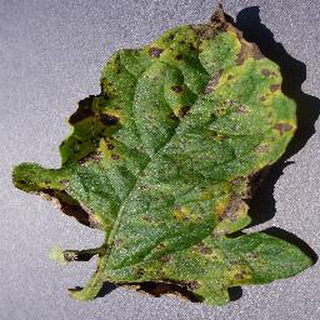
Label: tomato_septoria_leaf_spot